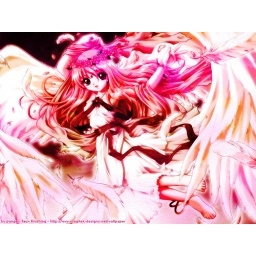
a angle girl dressed in pink